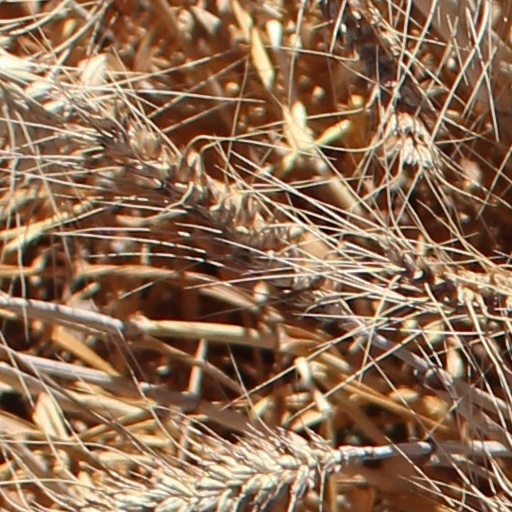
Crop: wheat